Thanhouser Company

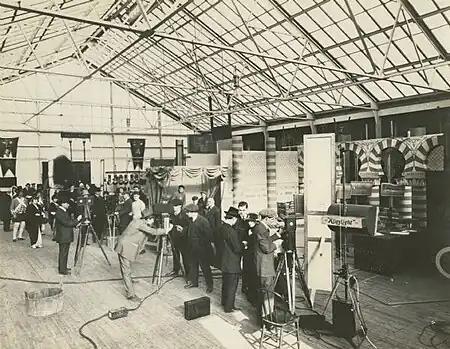
Multiple silent-film scenes being simultaneously filmed under the glass roof of the Thanhouser studio, c. 1914. Visible are actors in costume, directors, cameramen, sets, a Klieg light, and four Pathé silent film cameras

The Thanhouser Company's first release was "The Actor's Children" on March 15, 1910. The plot focused on a family of theater actors who struggle to pay the rent. While the parents are out, their kids are left out on the street where they dance to the music of an organ grinder. They are later rescued by a theater manager and are reunited with their parents at the theater. The film's conclusion is an example of the "deus ex machina" dramatic technique, which Lonergan used to conclude many scenarios. Though it was the first release, it was not the first film to be produced; the first film produced was "The Mad Hermit". Produced in the autumn of 1909, "The Mad Hermit" would not be released until August 1910. According to Lloyd Lonergan, the first script he wrote was for "Aunt Nancy Telegraphs", which was shot in December 1909 but never released.